Harlan and Hollingsworth Office Building

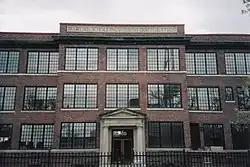
Front of the Harlan and Hollingsworth Office Building.

The Harlan and Hollingsworth Office Building is a historic office building located in Wilmington, New Castle County, Delaware. It was completed in 1912, and stands on the corner of West St. and the Wilmington Rail Viaduct. It is a three-story, detached, rectangular brick-faced building with two small rear wings in the Colonial Revival style. It features two large, decorated copper-faced bay windows projecting from each face of the right corner of the second story.